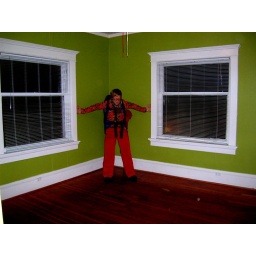
Belmont and 34th, top floor, above Hoda's.best green walls ever. free wireless from stumptown. January 25th